Edwin J. Jones

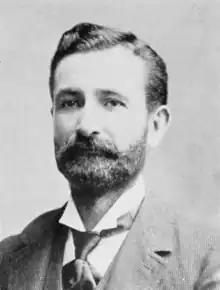

Jones was born in Beaver Dam, Wisconsin and went to the Dodge County Schools. He moved to Morris, Minnesota in 1878, and married Nellie A. Butterfield on May 29, 1883. They had one son.